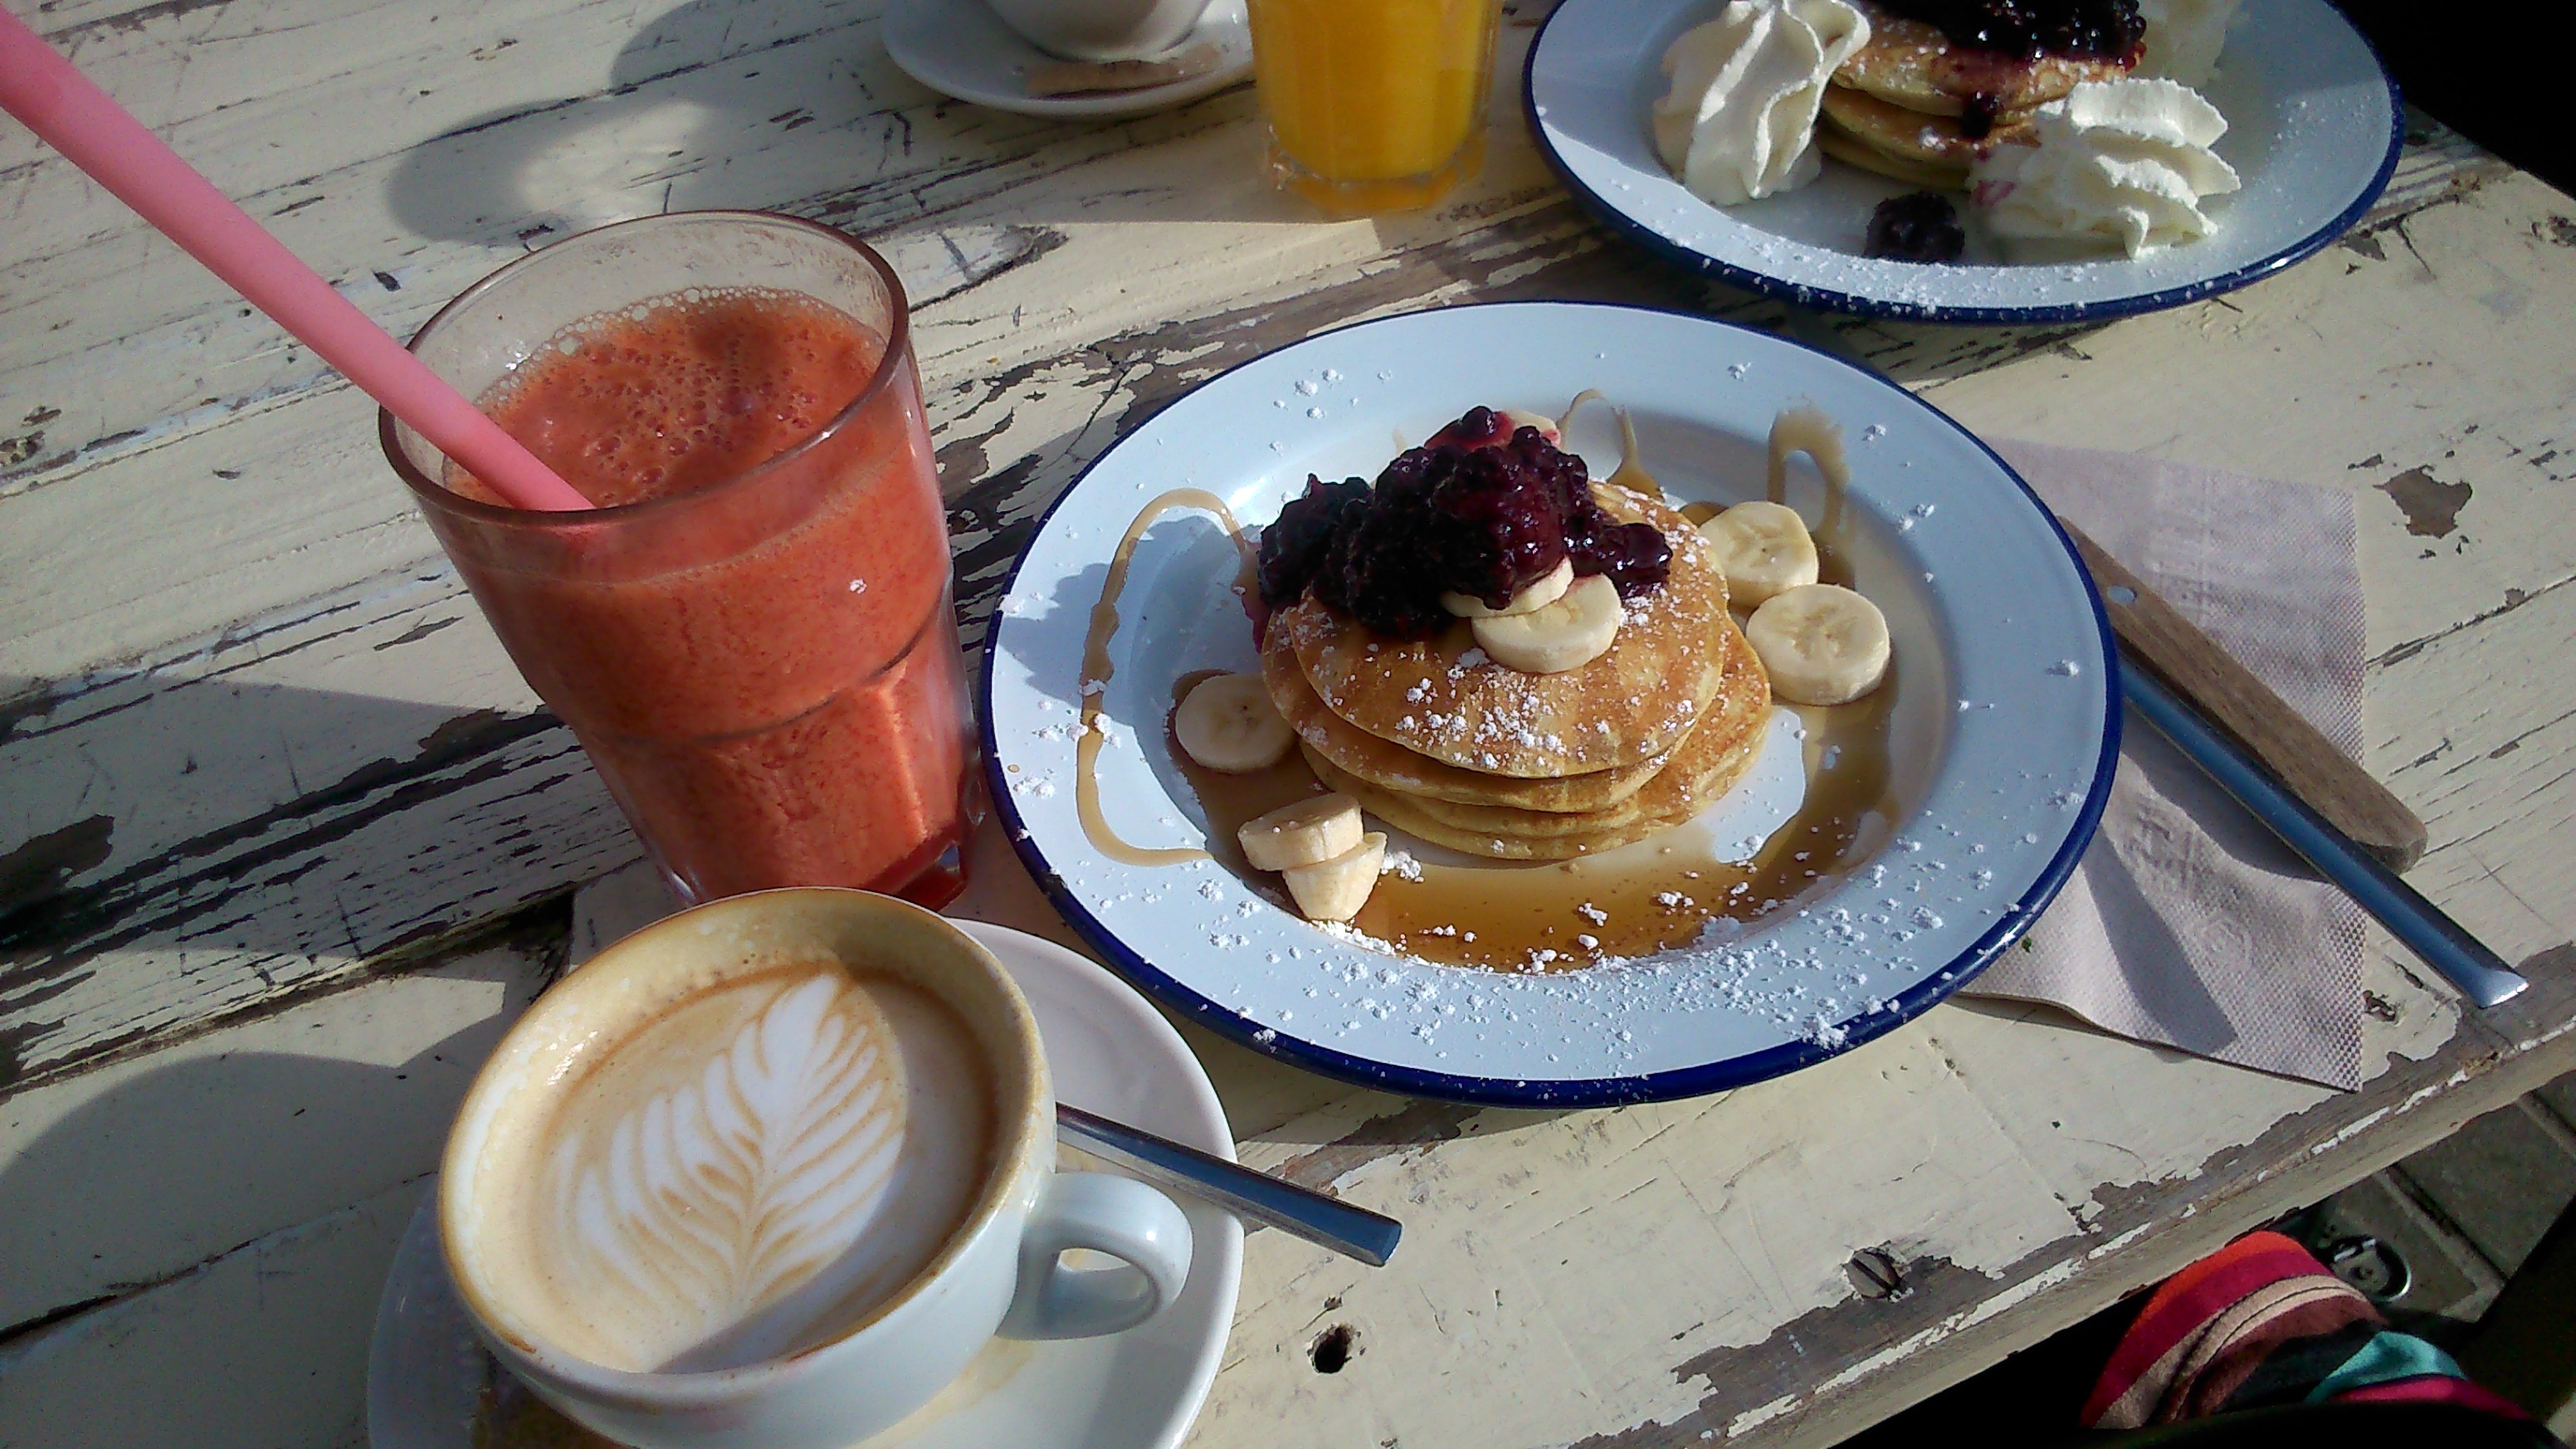
coffee, dish, meal, food, produce, breakfast, baking, dessert, smoothie, brunch, pancakes